Sant'Agostino Altarpiece

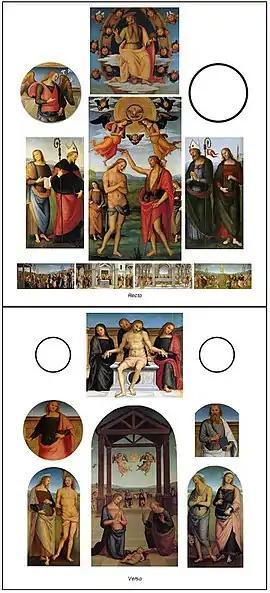
Reconstruction

The Sant'Agostino Altarpiece is a painting by Perugino, produced in two stages between around 1502 and 1512 and then around 1513 to 1523. The altarpiece's 28, 29 or 30 panels were split up during the Napoleonic suppression of religious houses - most of its panels are now in the Galleria Nazionale dell'Umbria in Perugia. It is notable as the painter's last masterwork before he moved into his late phase producing more provincial commissions.